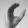
ASL letter: C